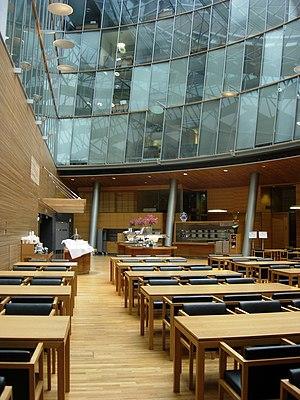
Le petit parlement est un des bâtiments annexes du parlement de Finlande situé dans le quartier d'Etu-Töölö au centre ville d'Helsinki en Finlande.